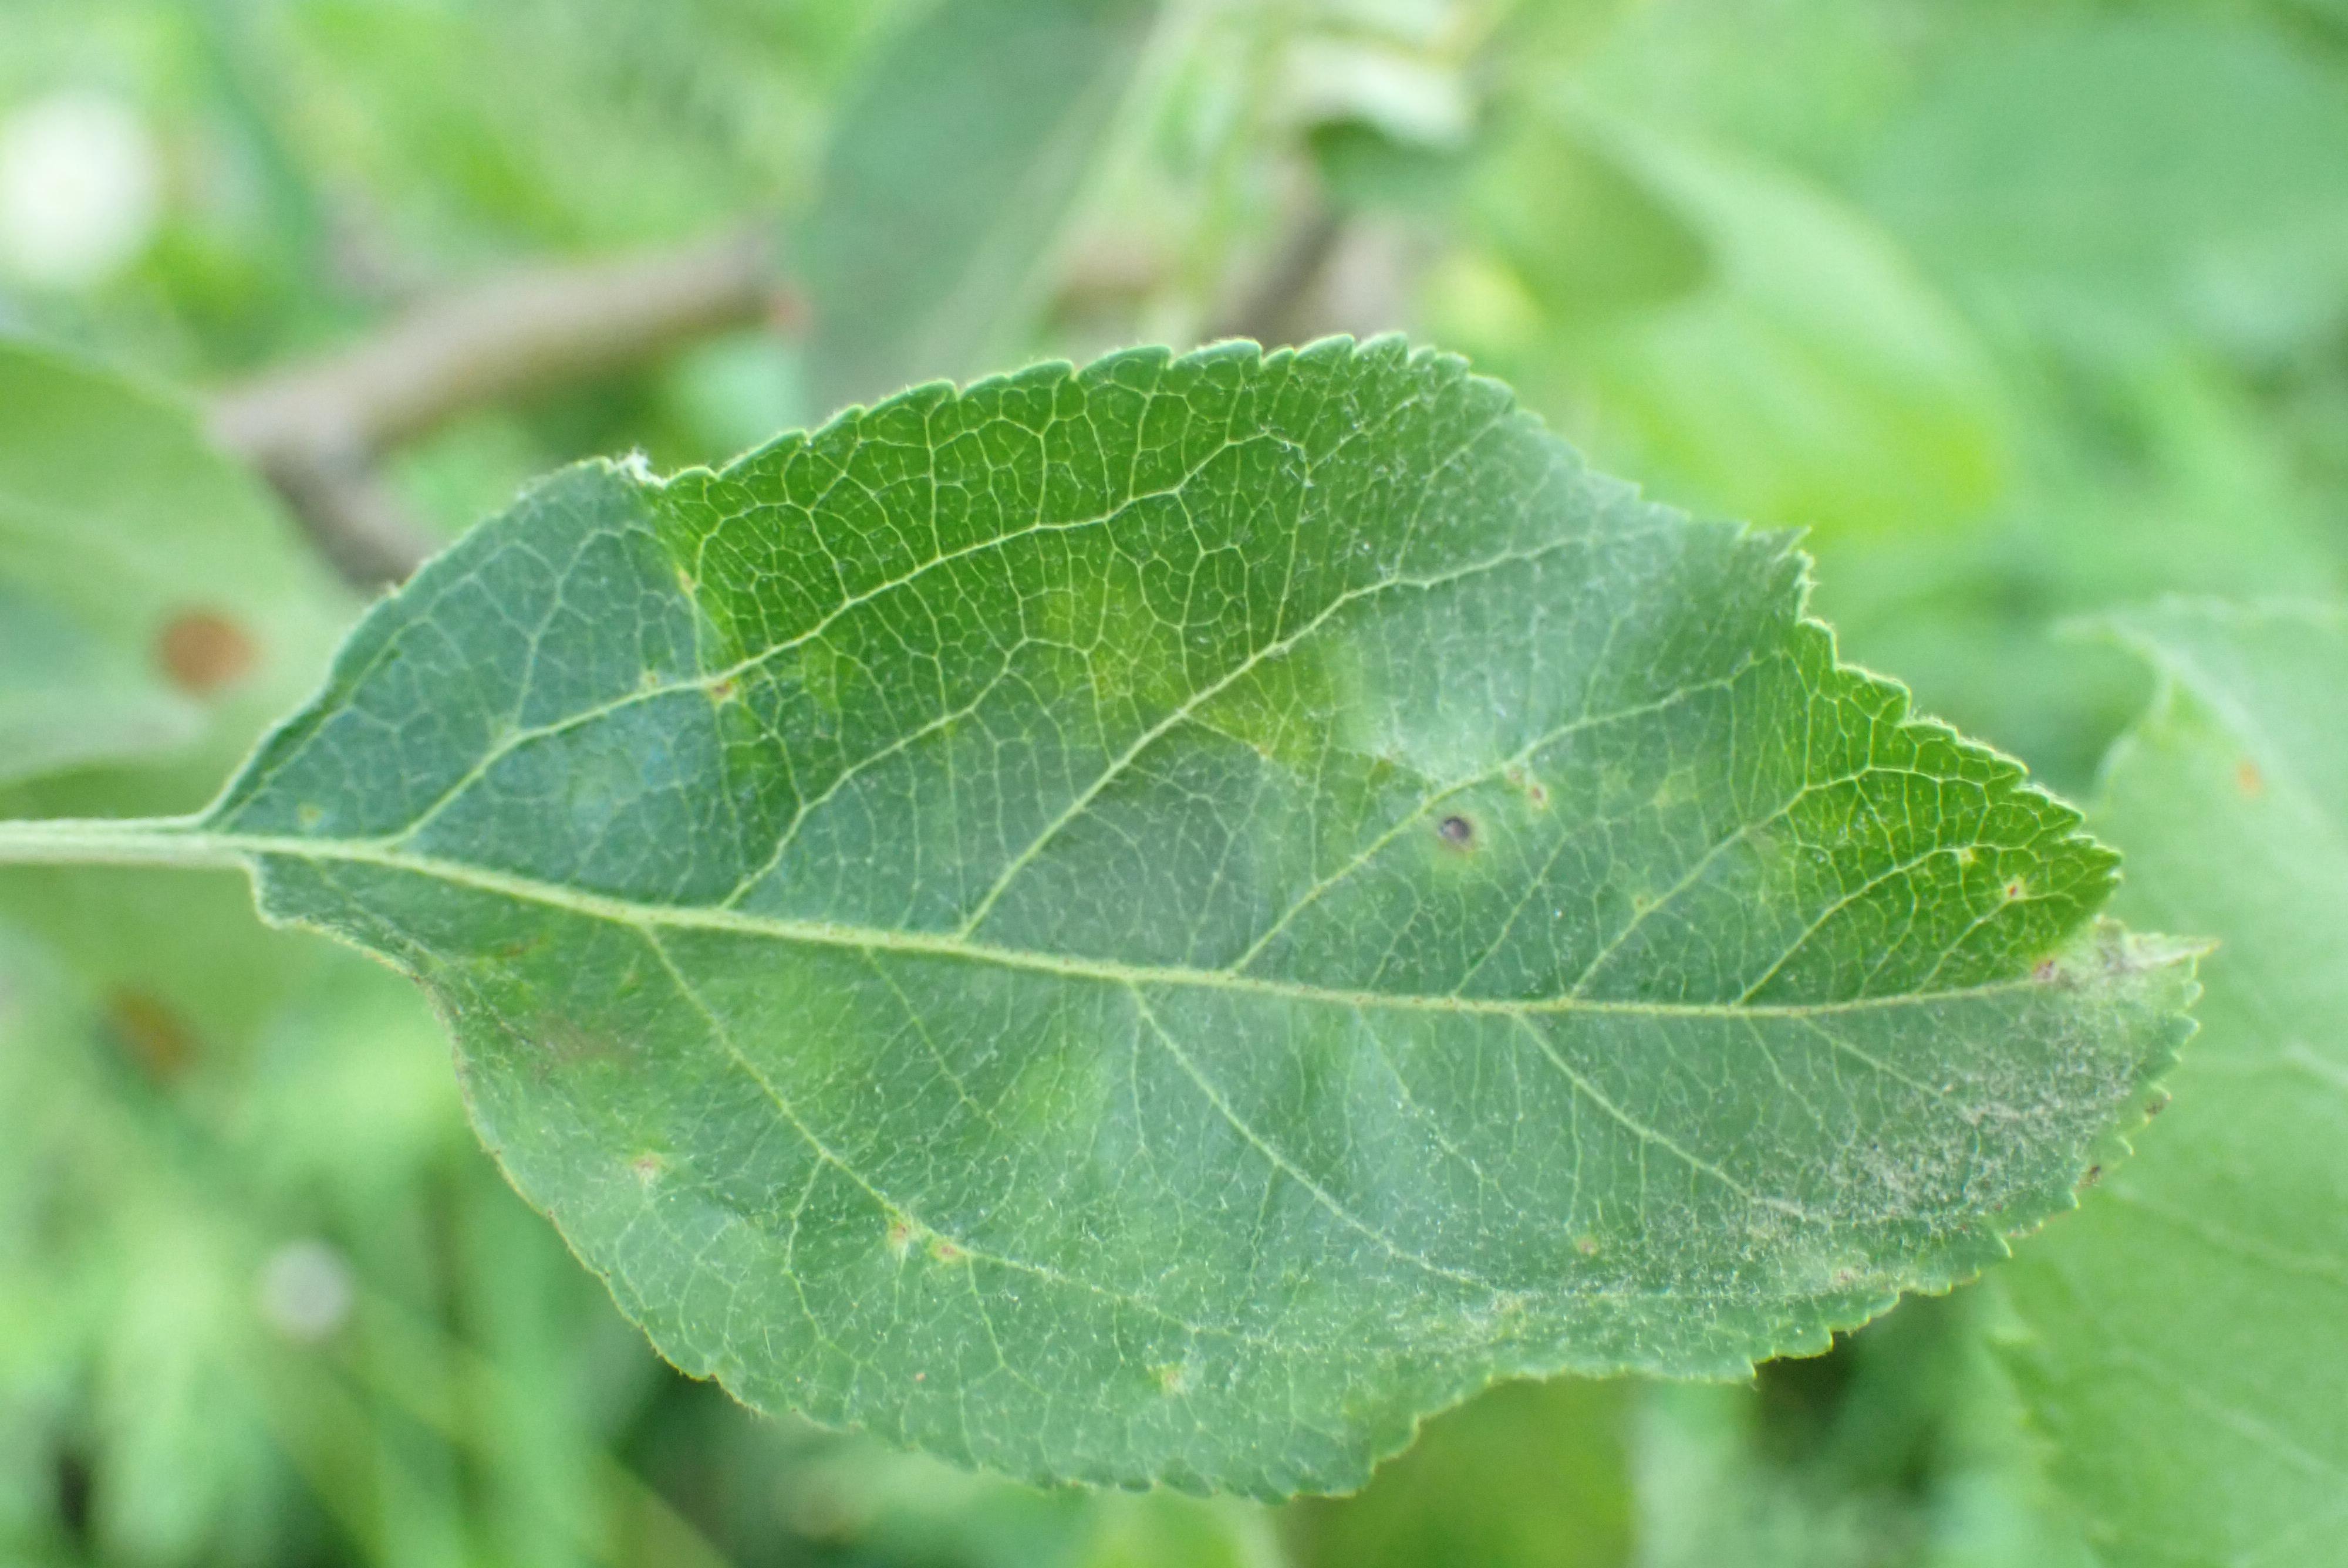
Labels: scab, frog_eye_leaf_spot, complex